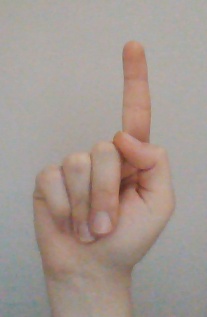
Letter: bb